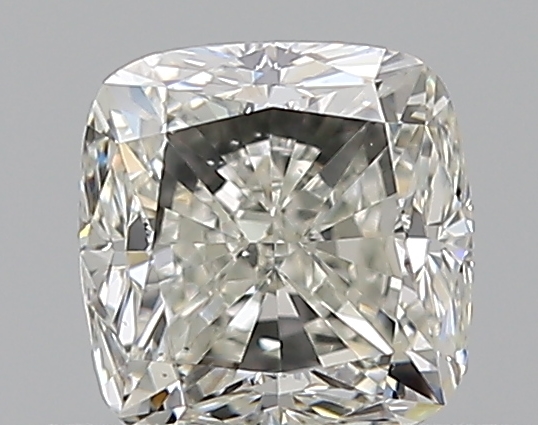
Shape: cushion
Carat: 0.72
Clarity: SI1
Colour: I
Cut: FG
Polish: EX
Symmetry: VG
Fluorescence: N
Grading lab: GIA
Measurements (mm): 4.84 x 4.72 x 3.5